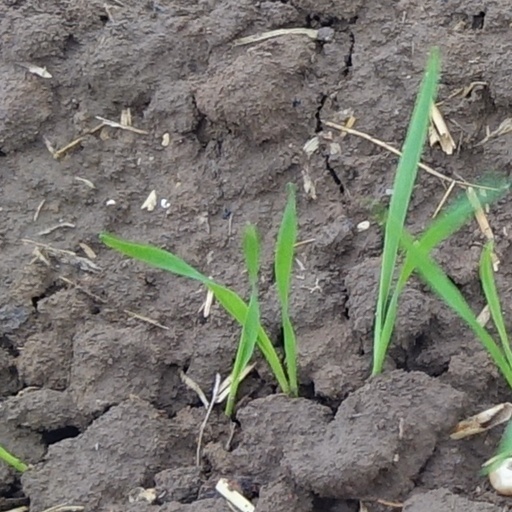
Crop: wheat